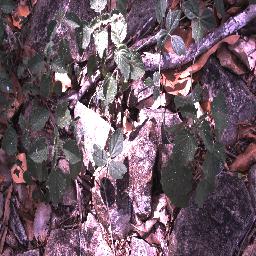
Label: negative